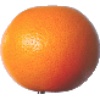
Label: pink_grapefruit